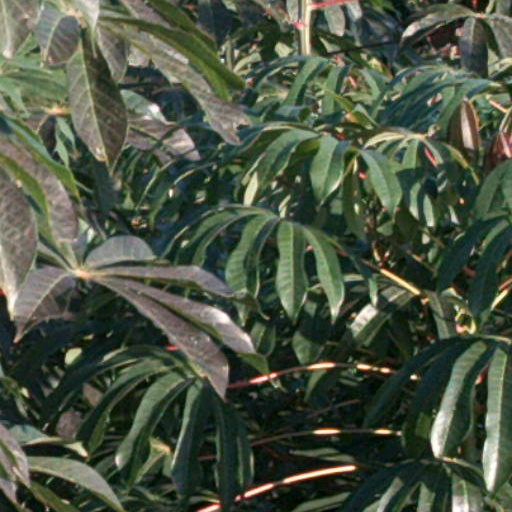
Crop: cassava